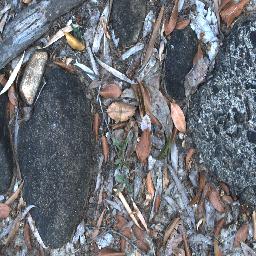
Label: negative